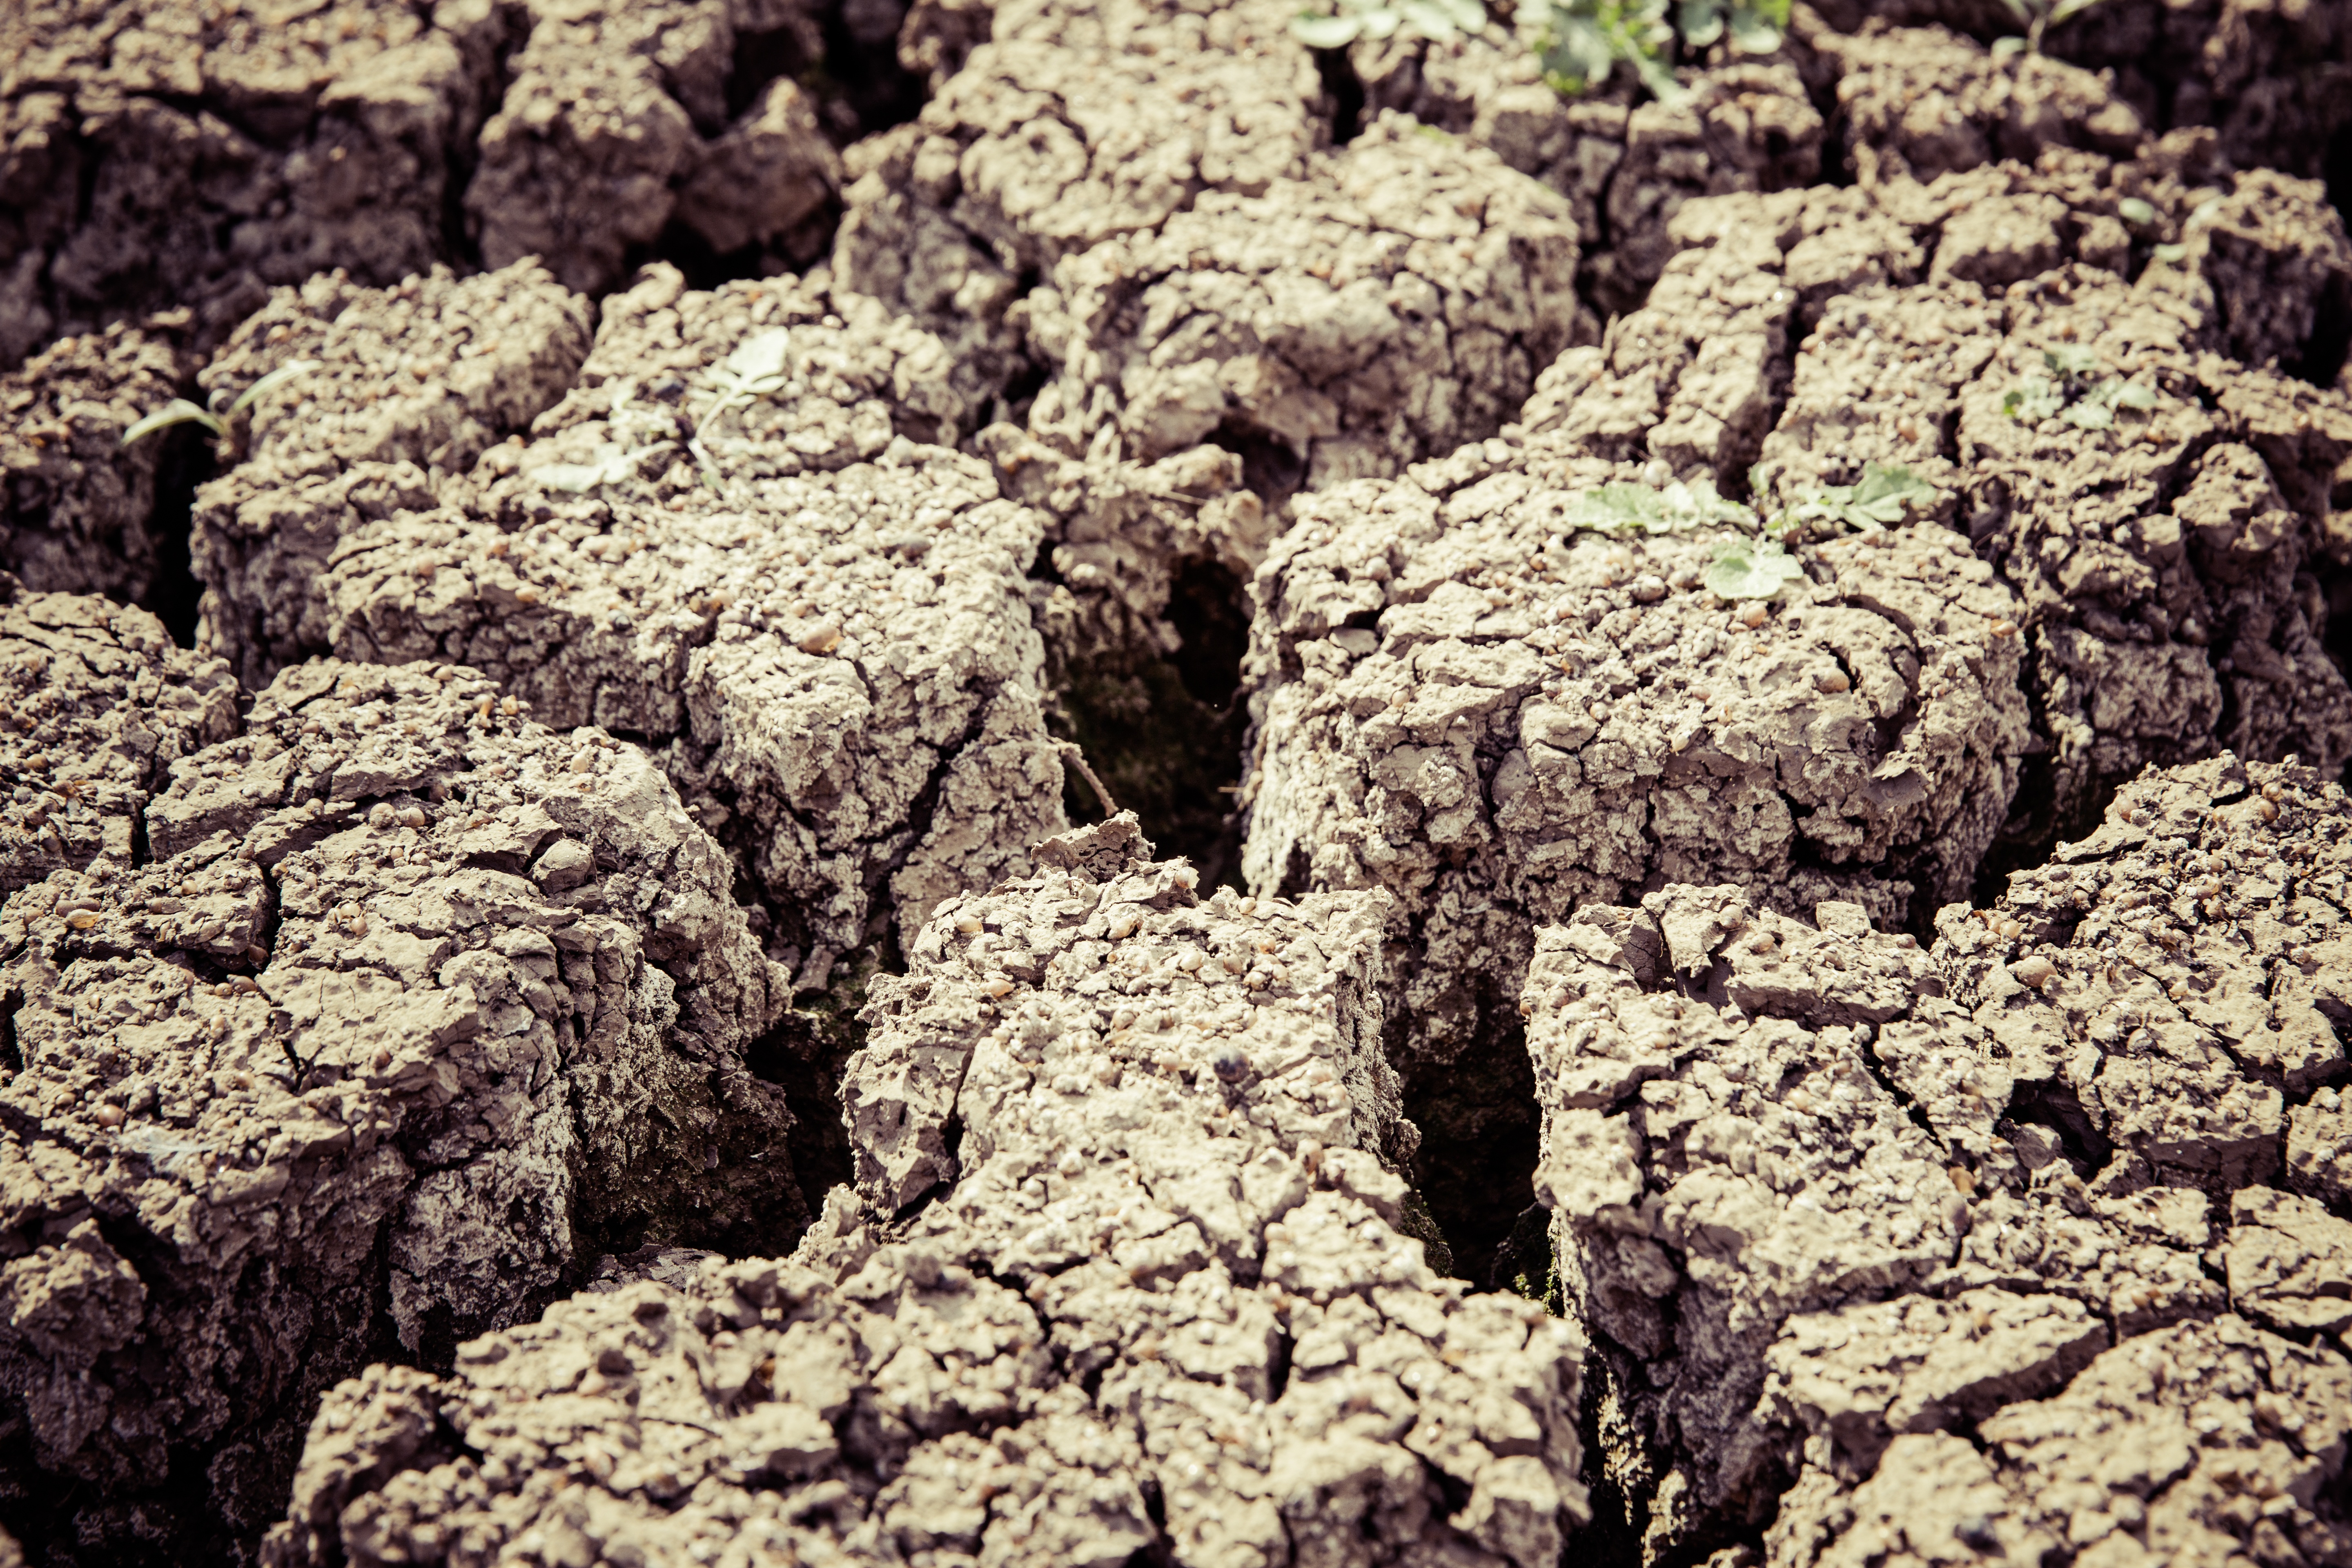
landscape, nature, structure, plant, ground, texture, flower, dry, food, produce, vegetable, mud, soil, dirty, ridge, cracked, geology, earth, hot, cracks, drought, dehydrated, parching